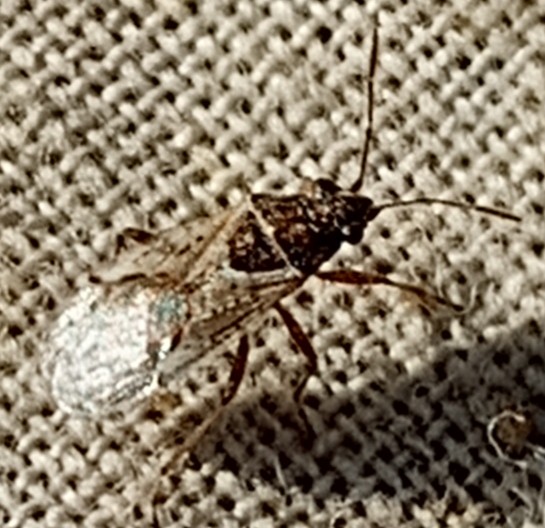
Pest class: occasional_pest